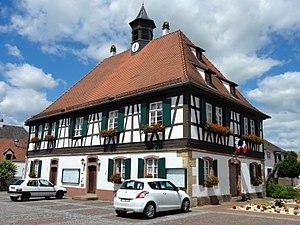
Alsace, Bas-Rhin, Seebach, Mairie (1731). This building is indexed in the Base Mérimée, a database of architectural heritage maintained by the French Ministry of Culture,
Seebach est une commune française située dans le département du Bas-Rhin, en région Grand Est.